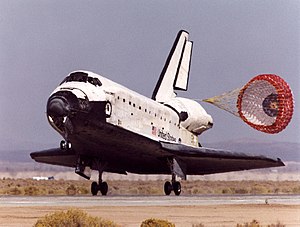
Landingsstel / Rumskibe / Rumkapsler
Discovery under landing fra mission STS-92
"Et landingsstel eller understel er det bærende system som et luftfartøj benytter til at lande på eller starte fra, som understøtter flyet når det ikke er i brug, og til at transportere sig rundt på overfladen ved hastigheder for lave til at fartøjet er luftbårent. Udtrykket ""understel"" bruges i luftfartsbranchen, ""landingstel"" bruges oftest af udenforstående.